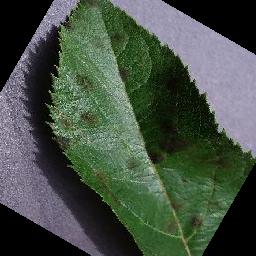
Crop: apple
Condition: scab